John McHale (footballer)

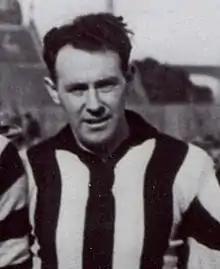
McHale in 1944

John Joseph McHale (13 January 1915 – 21 June 2003) was an Australian rules footballer who played with Collingwood in the Victorian Football League (VFL).